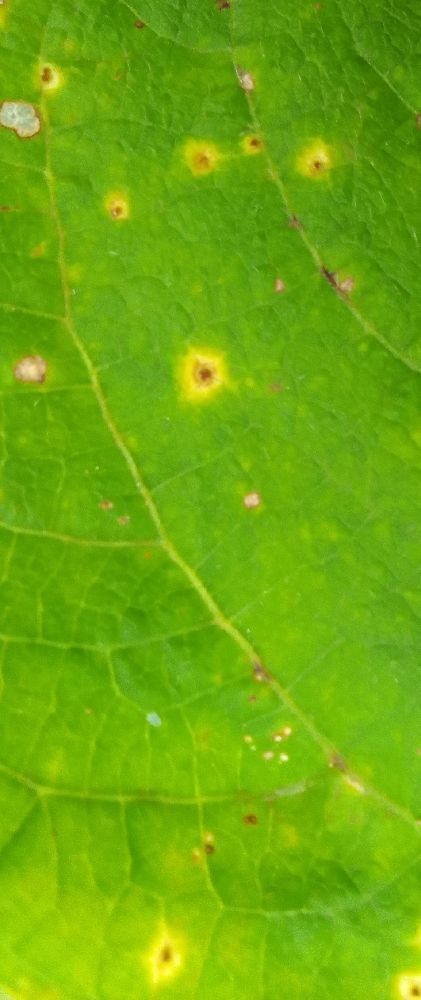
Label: rust